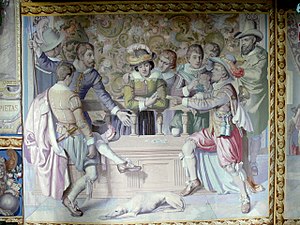
Karel van Mander II
Gobelin fra Frederiksborg slot med kortspillere
Karel van Mander (II) var en maler og gobelinvæver, som blandt andet arbejdede i Danmark.